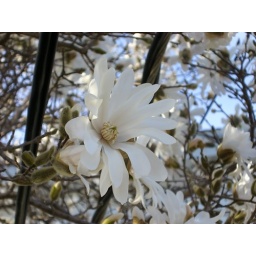
Completely shaded from the sun, this flower demonstrates Inner Beauty. It is growing within the inner and more bare branches.